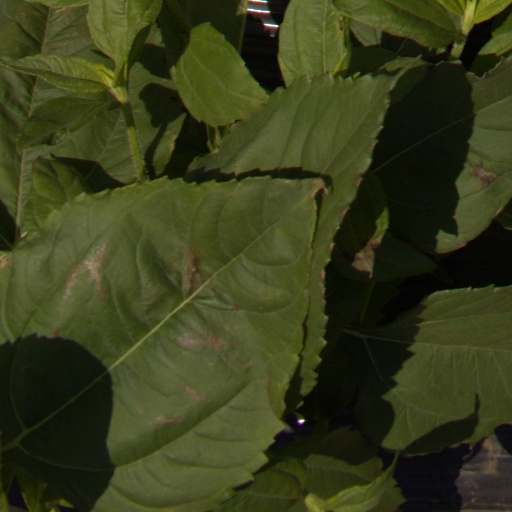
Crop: Jerusalem artichoke